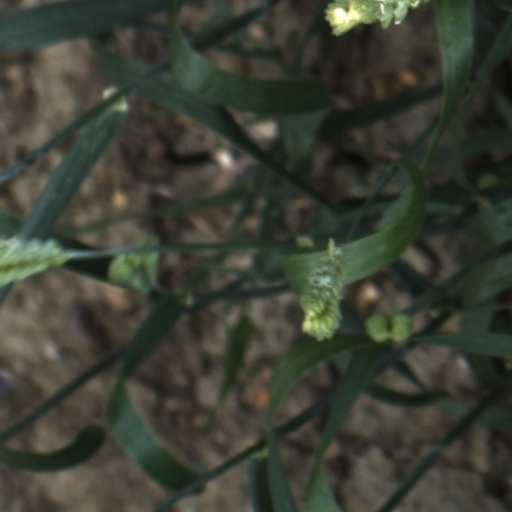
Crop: wheat